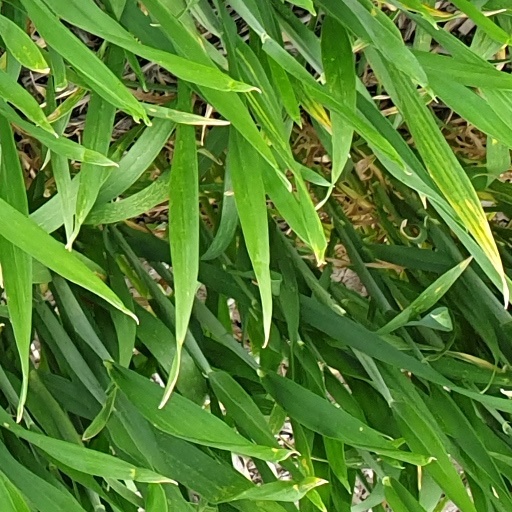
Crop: wheat